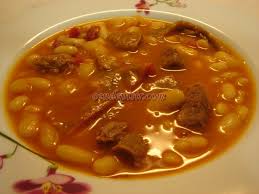
Yemek: kuru_fasulye